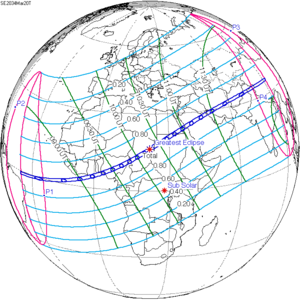
Une éclipse solaire totale aura lieu le 20 mars 2034.